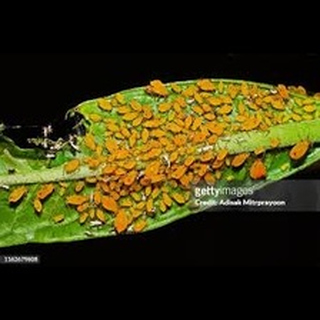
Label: wheat_aphid